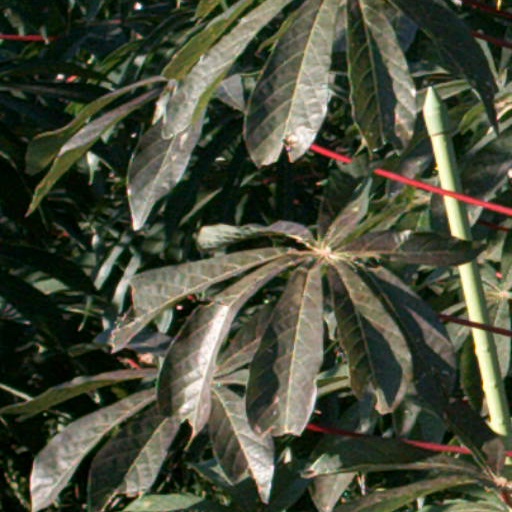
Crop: cassava